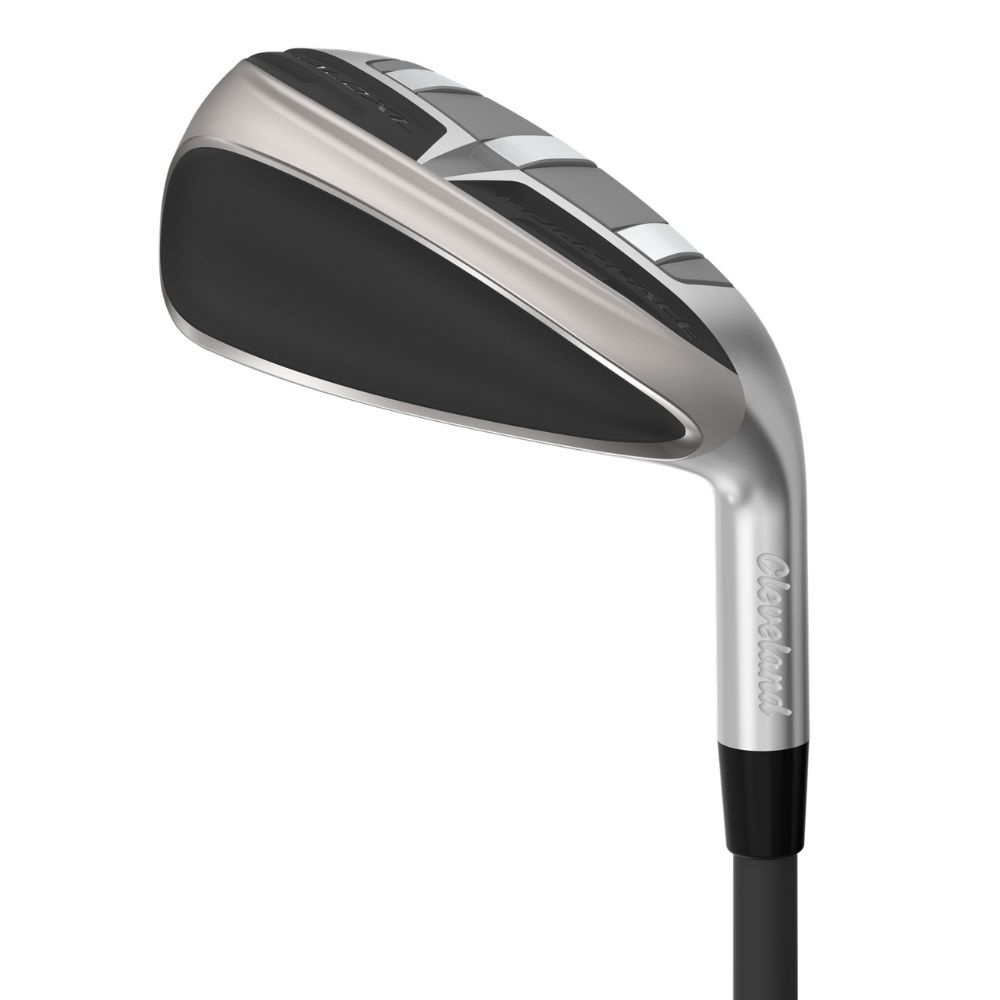
Cleveland Women's CG HALO XL Full Face Iron Set Graphite
All-new HALO XL Full-Face Irons give you both. Bigger, hollow heads for more forgiveness. Better spin thanks to HydraZip face blasts. Better turf interaction from three enhanced sole designs. And bigger, full-face grooves—an industry-first for an Iron—for better strike performance across the face. A bigger head allows us to position more mass away from the center of the club for more MOI. That MOI boosts forgiveness to levels that help all your shots launch high and fly straight. For the first time ever in an Iron, Full-Face Grooves help you get consistent performance no matter where you strike the ball. A 2-line, groove-based alignment system helps you squarely address your ball and setup on-line to your target. HydraZip Technology uses a dynamic blast system designed to maximize spin in wet or dry conditions, and from anywhere around the green. This proprietary spin technology ensures consistent performance in all conditions and from any lie. Long Irons feature GlideRail, which improves turf interaction and promotes solid contact on sweeping swings. Mid-range lofts feature our V-Shaped sole, designed to cut through turf so you can hit down on the ball without digging. In the short Irons, our Three-Tiered Sole provides maximum forgiveness on pitches, chips, and bunker shots. Designed using artificial intelligence, MainFrame uses a variable thickness pattern to increase ball speed, while unique weight pad designs ensure maximum forgiveness across the face.
Brand: Cleveland
Category: Sporting Goods > Outdoor Recreation > Golf > Golf Club Sets